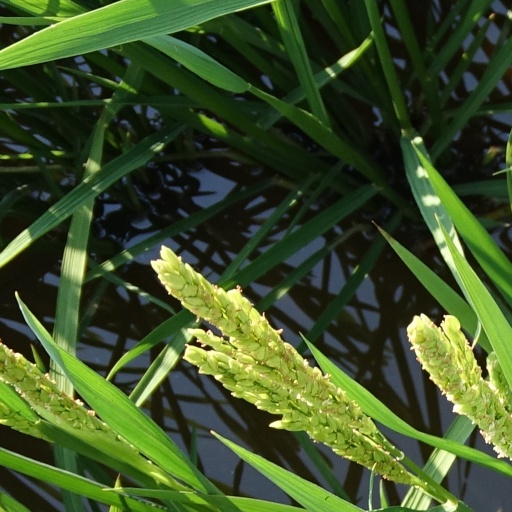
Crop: rice